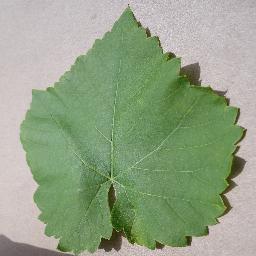
Label: Grape___healthy